Municipality of Braslovče

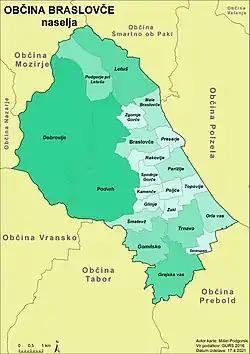
Villages in the municipality

In addition to the municipal seat of Braslovče, the municipality also includes the following settlements: